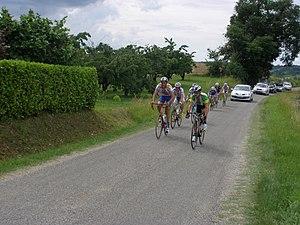
Le Tour de Tarn-et-Garonne est une épreuve cycliste créée en 1987 et organisée depuis par l'US Montauban Cyclisme 82. Elle se dispute aux alentours de Montauban et fait partie du Calendrier National FFC sous l'appellation « Elite Open ». La course, par son ancienneté, son organisation, son parcours et son palmarès fait partie des épreuves phares au calendrier amateurs du Sud-Ouest. Néanmoins, elle est ouverte aux coureurs professionnels. Ces derniers sont relativement nombreux au palmarès; ils sont à ce jour plus d'une centaine de dix nationalités différentes à avoir participé à la course. Par le passé disputée sous la forme d'une course par étapes, elle semble se pérenniser au format d'une classique d'un jour. La distance varie selon le parcours, qui est modifié chaque année, mais est le plus souvent comprise entre 130 et 180 kilomètres. L'épreuve se déroule au printemps, entre les mois d'avril et de juin selon les années.